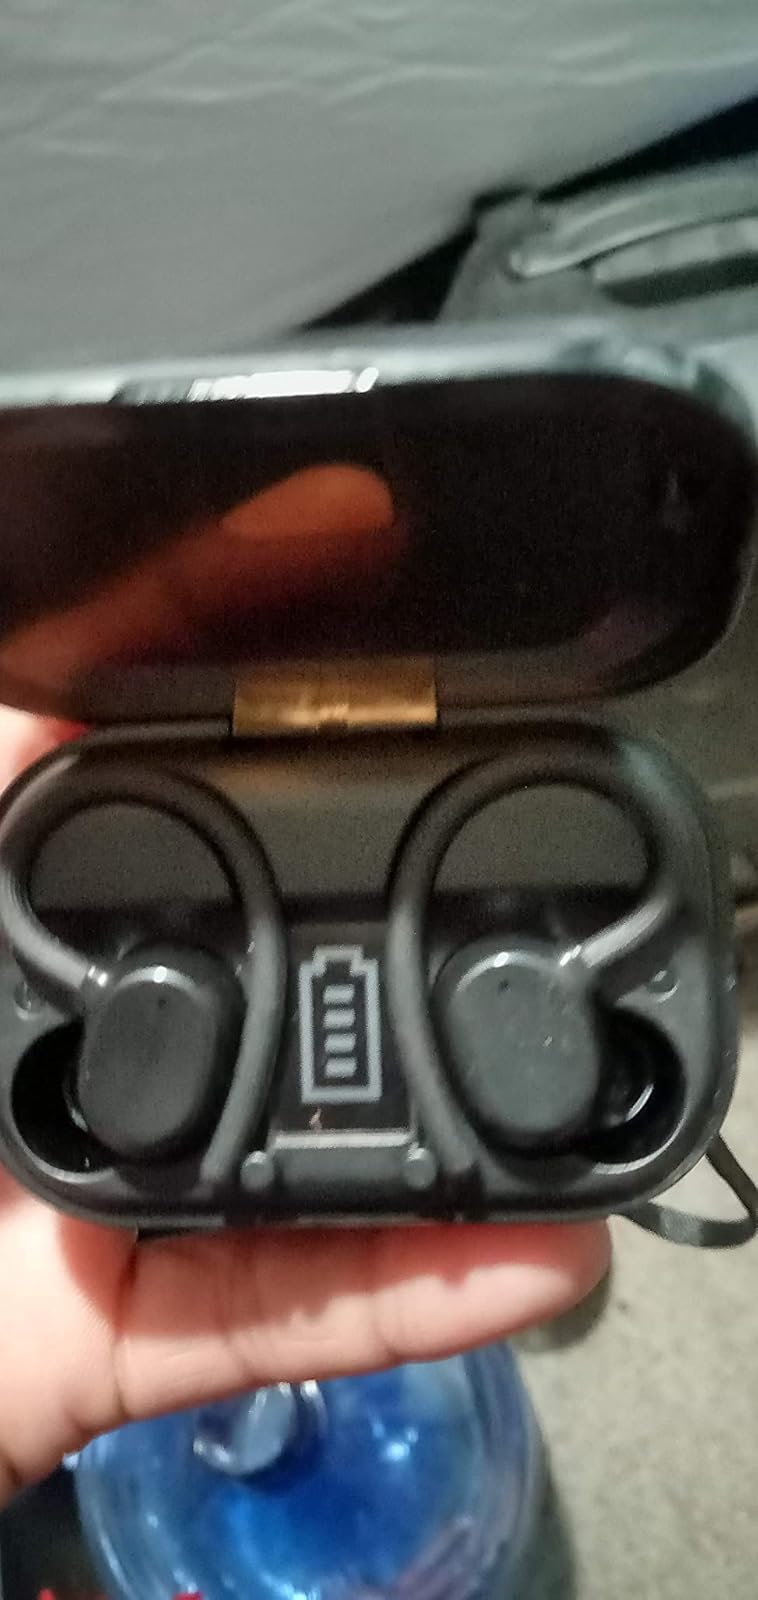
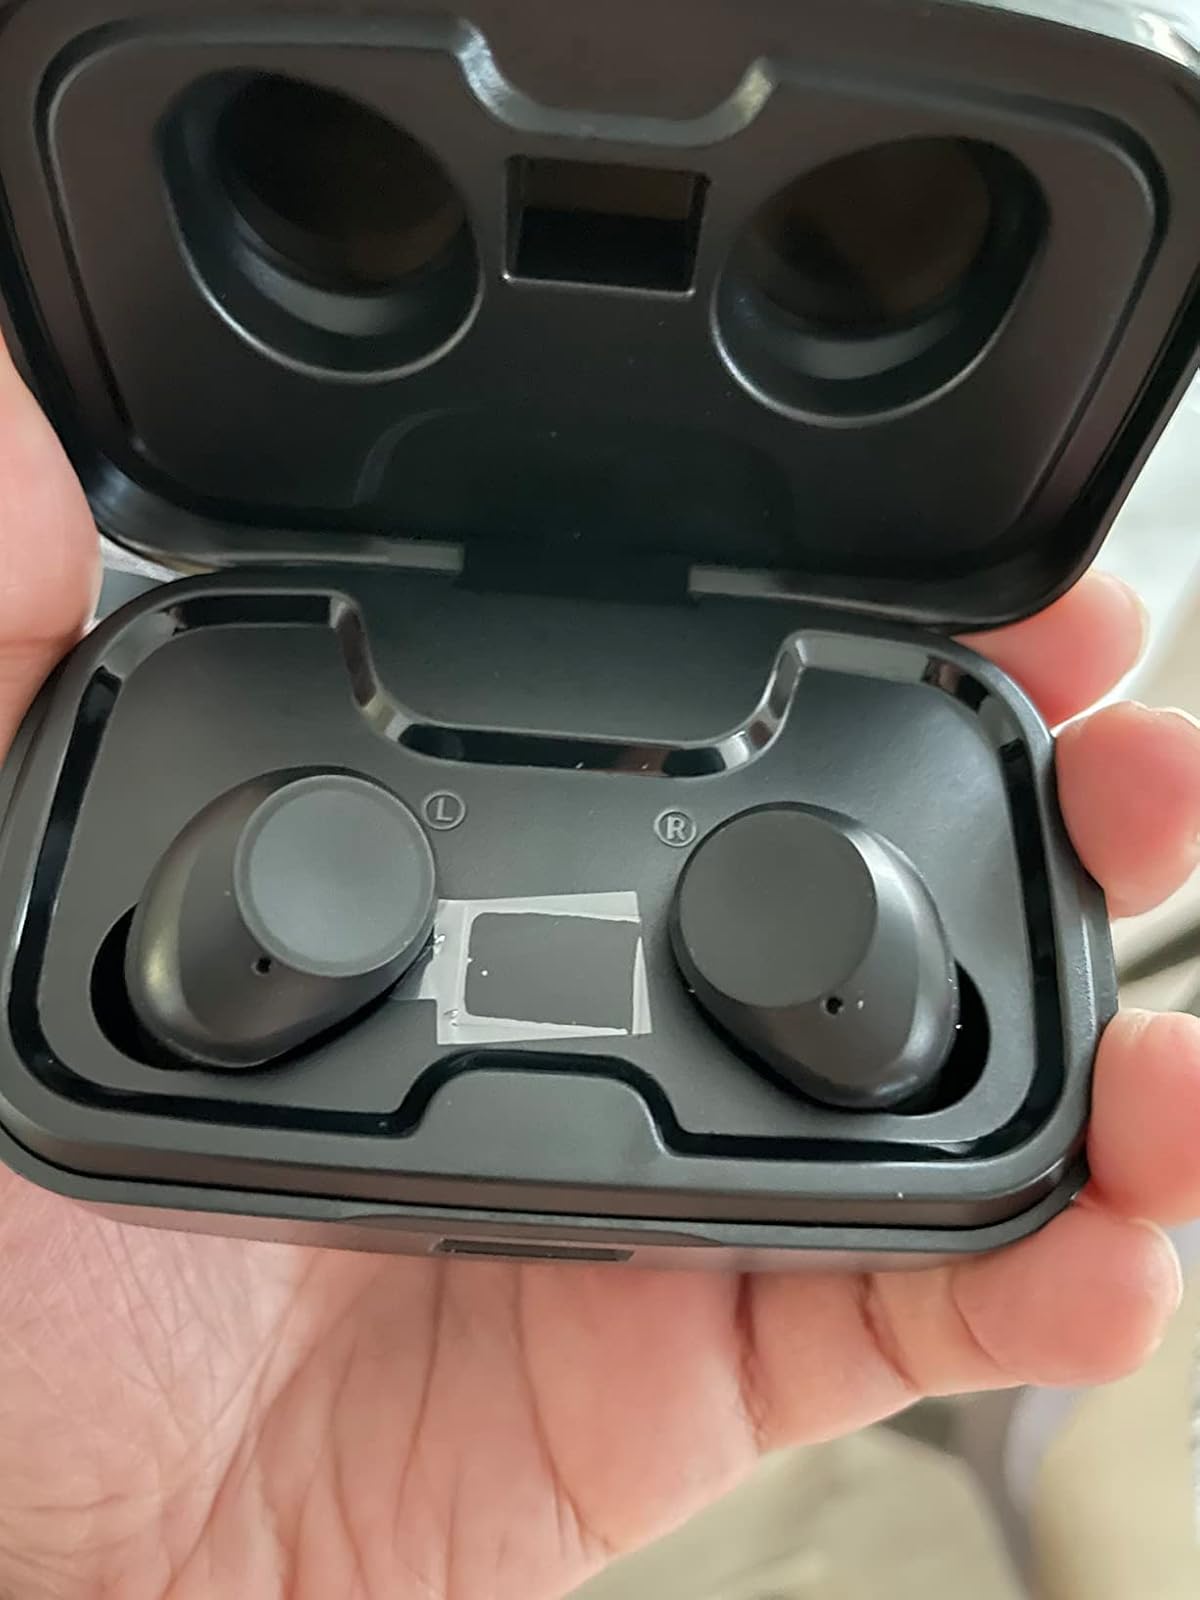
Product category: earbuds
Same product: no